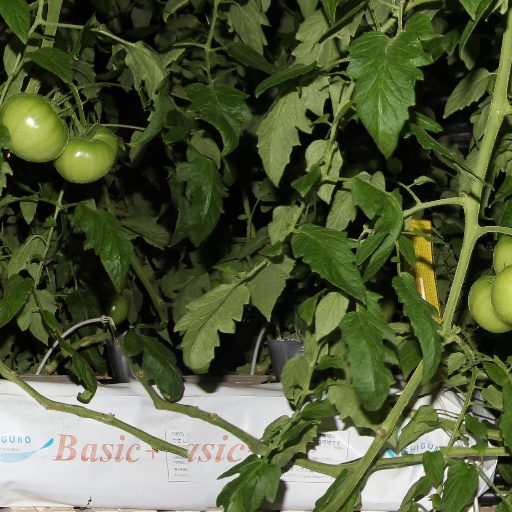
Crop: tomato